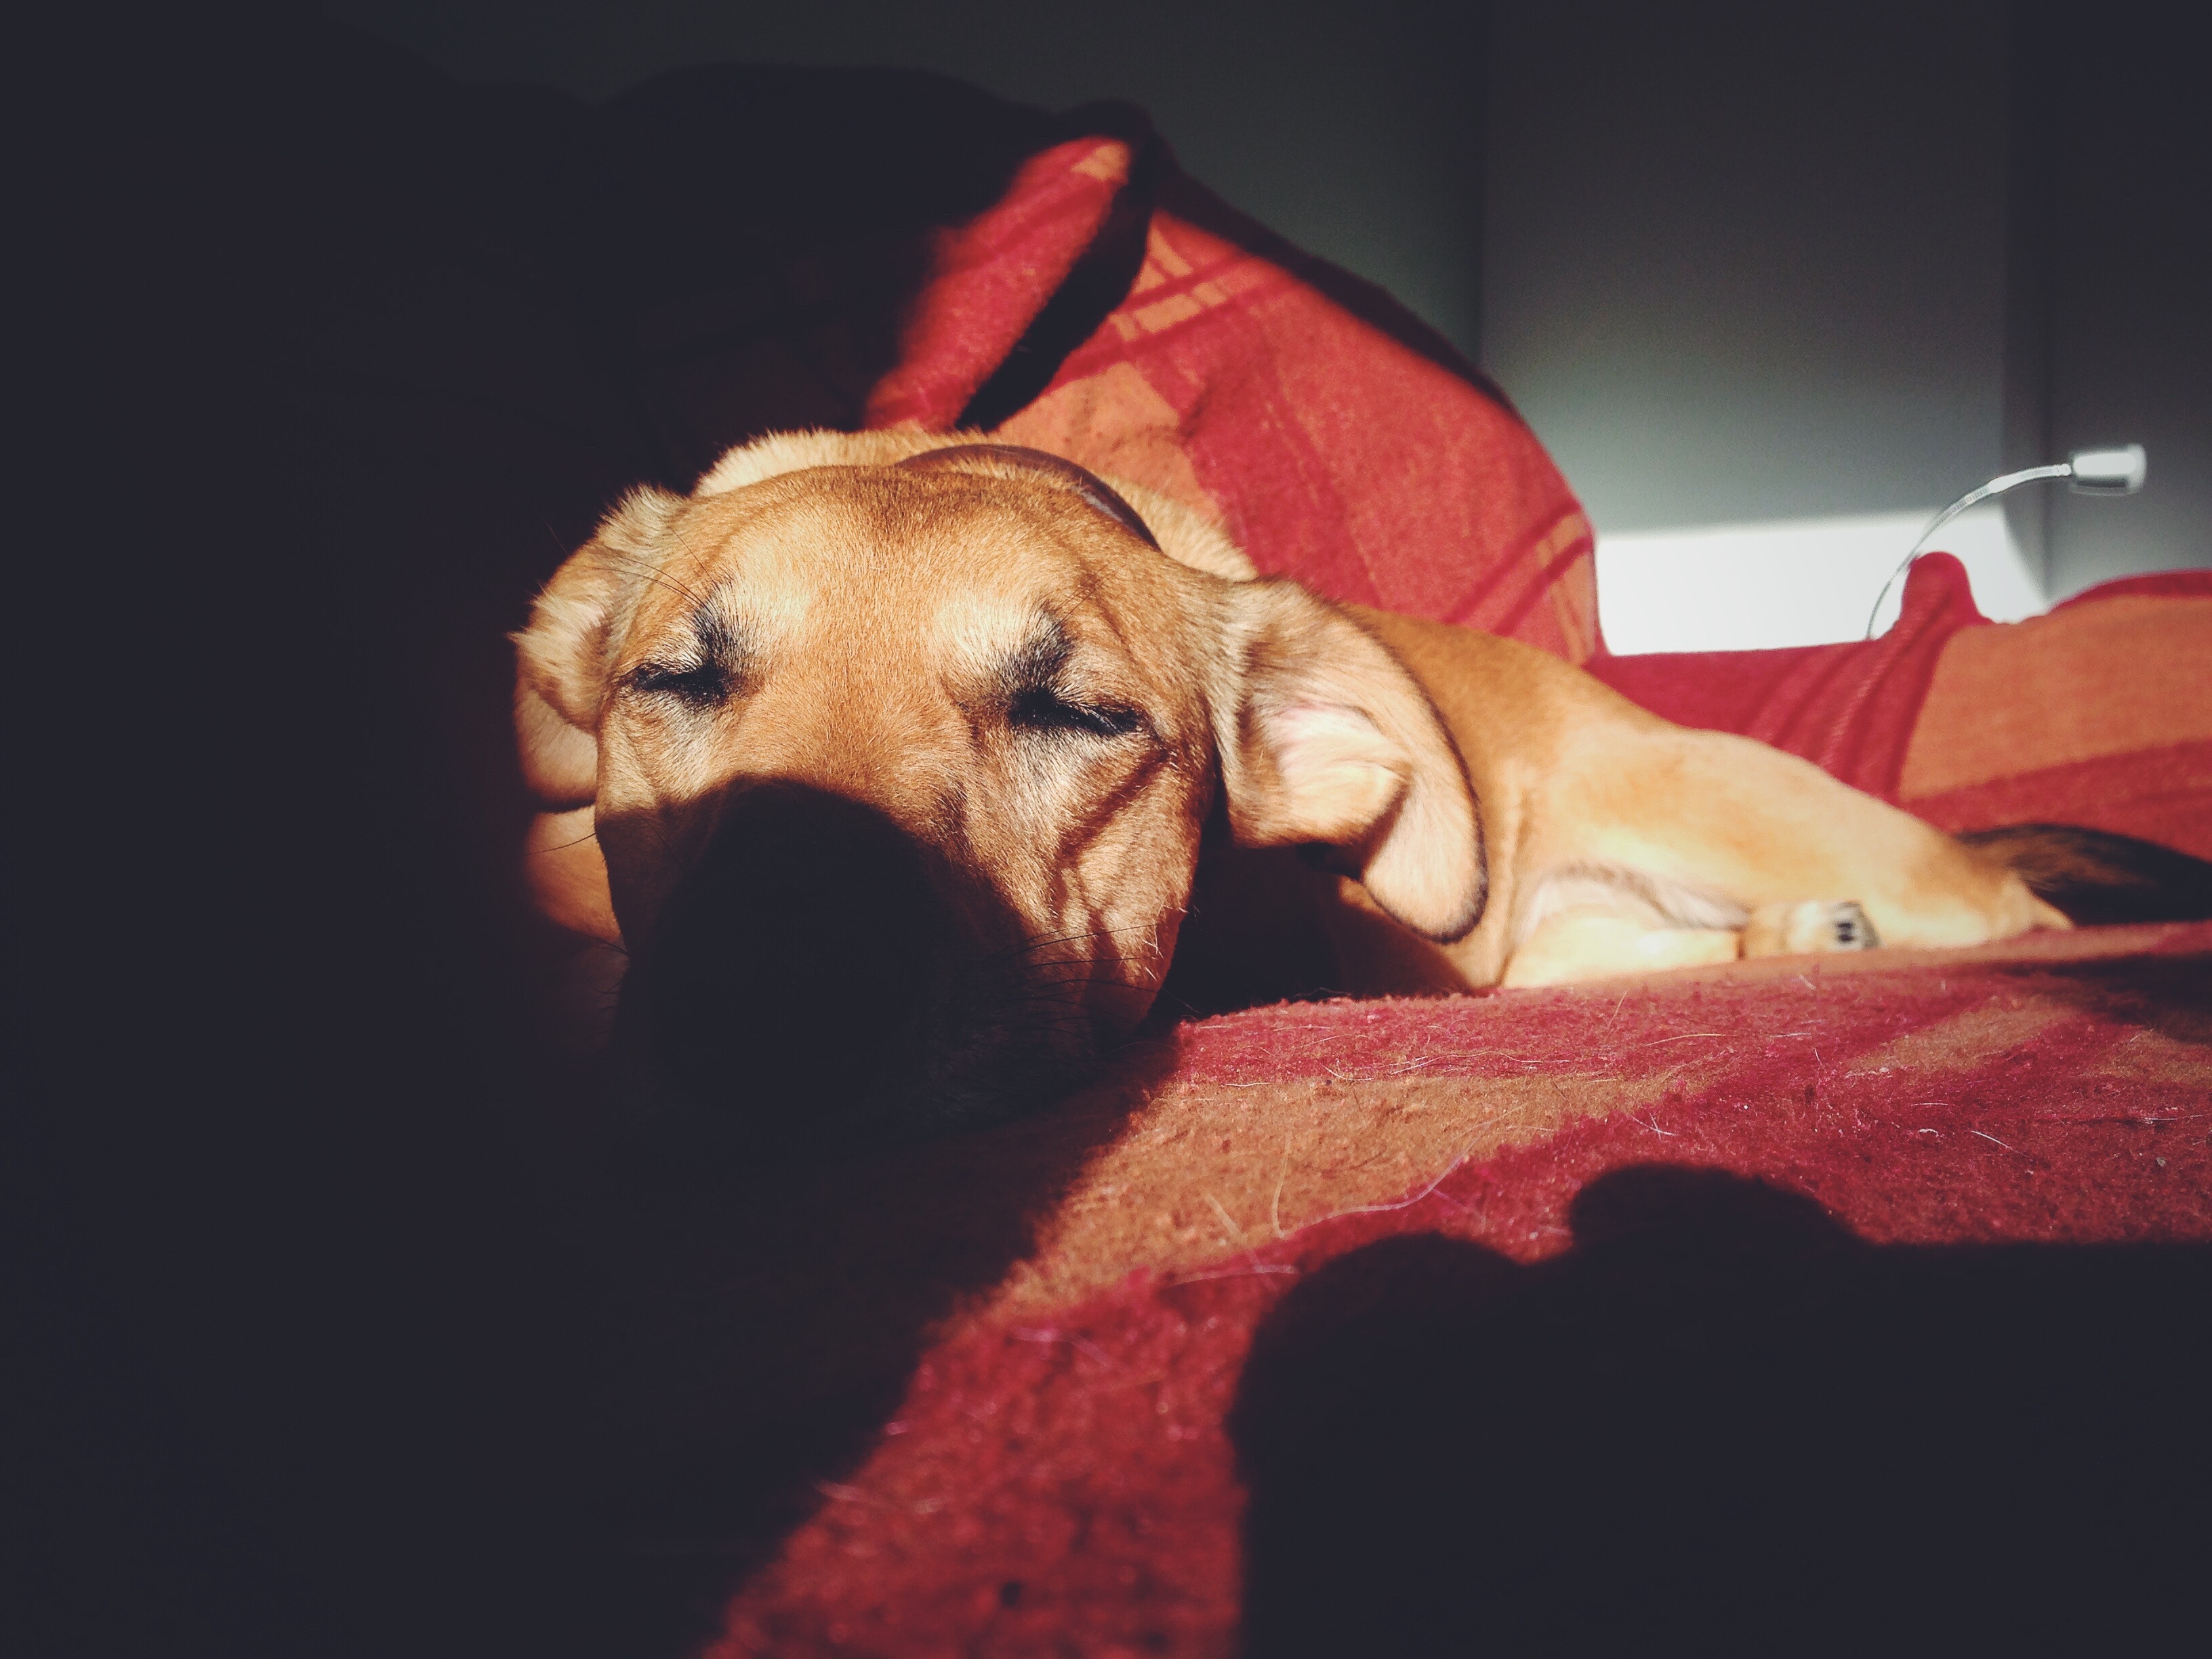
dog, canidae, mammal, dog breed, rhodesian ridgeback, carnivore, snout, sky, broholmer, ear, black mouth cur, Beagador, sporting group, fawn, puppy, labrador retriever, companion dog, paw, coonhound, guard dog, night, puppy love